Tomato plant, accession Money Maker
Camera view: bottom (45 deg); turntable rotation: 210 degrees
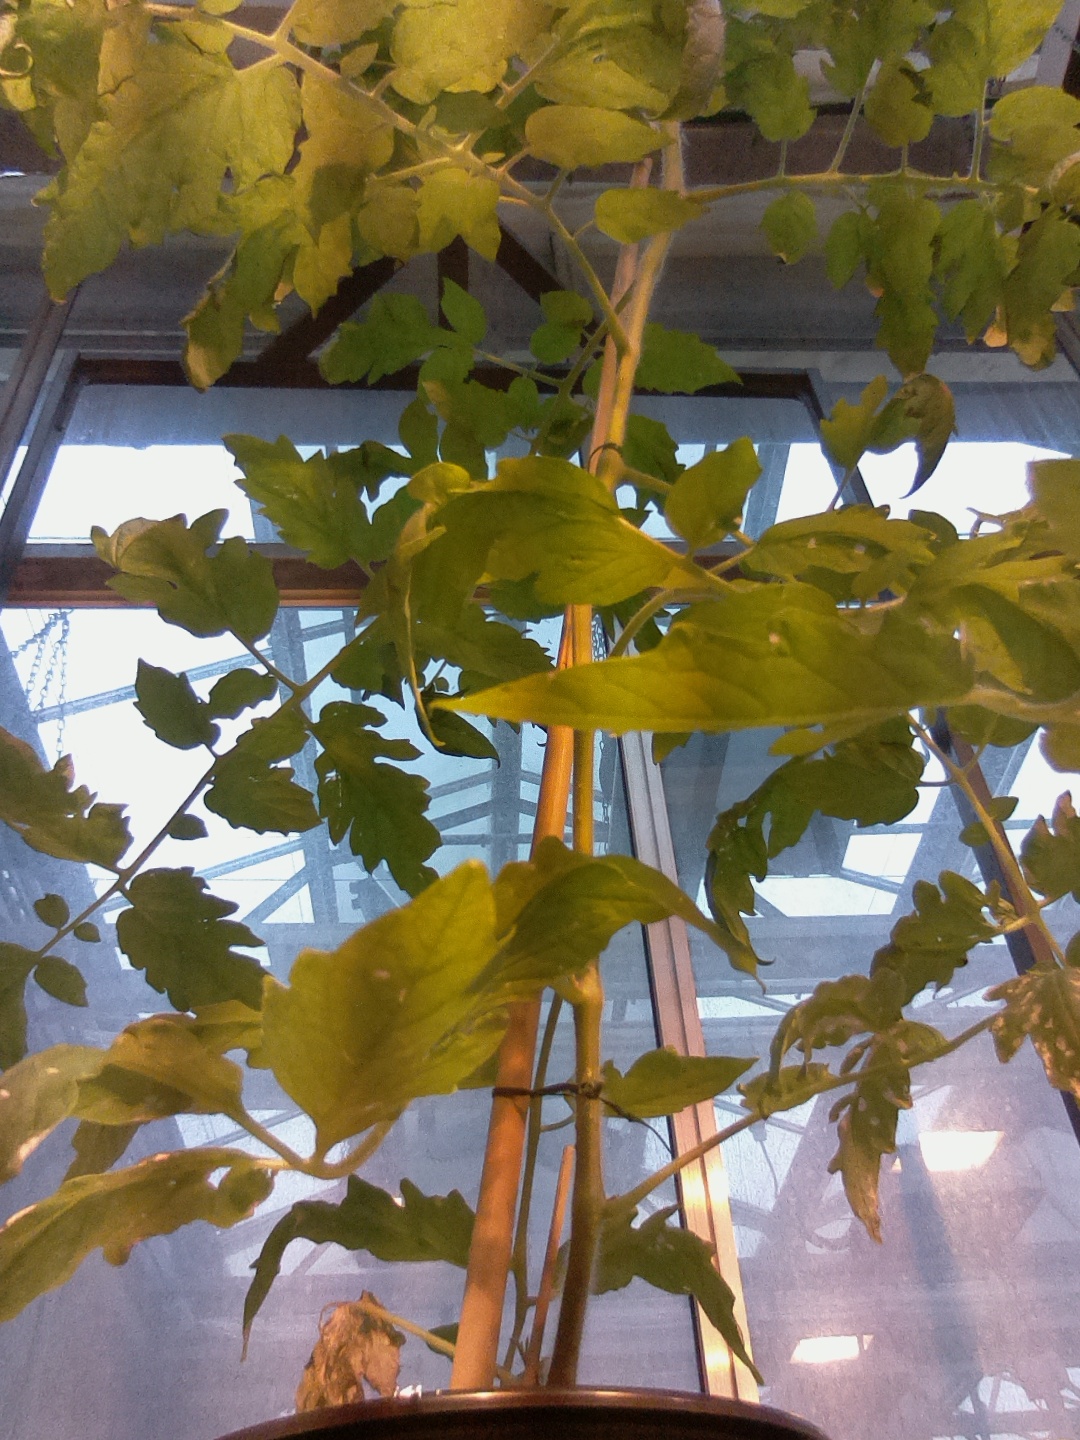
BBCH growth stage 21: 10%-20% Side shoots formed